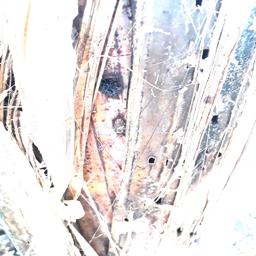
Label: BACTERIAL SOFT ROT